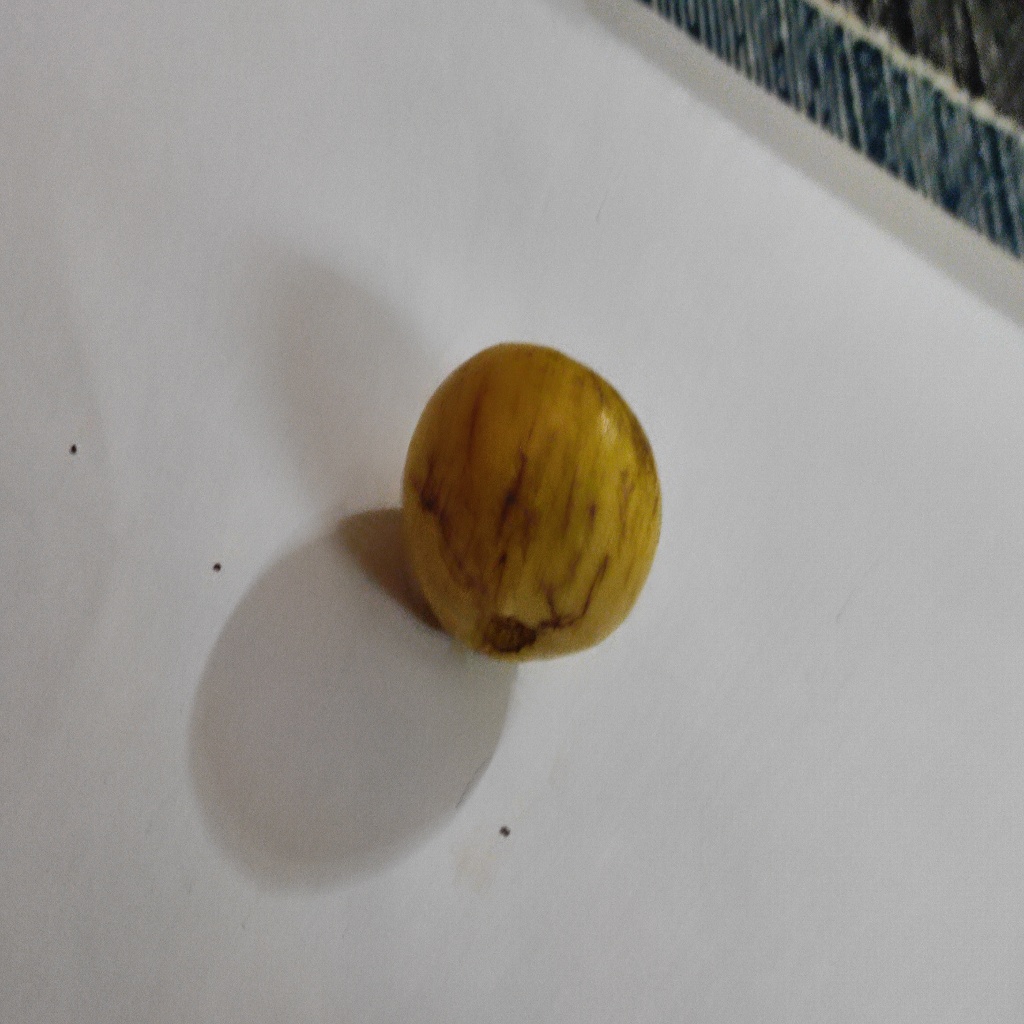
Crop: guava
Quality class: Class_B